Ďáblice Cemetery

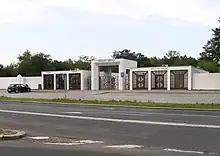
Gate of the cemetery

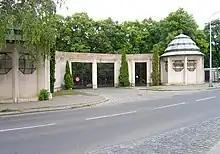
Cubist pavilions built by Hofman

Ďáblice cemetery is a graveyard in Ďáblice municipal district, Prague. The entrance pavilions were designed by Vlastislav Hofman.